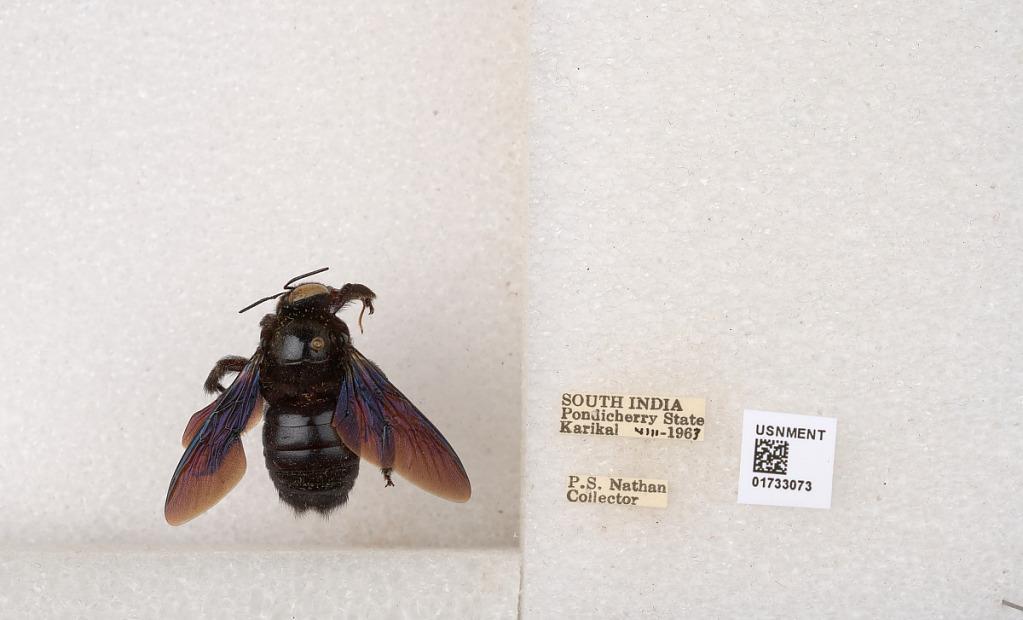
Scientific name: Xylocopa (Ctenoxylocopa) fenestrata (Fabricius)
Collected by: P. Nathan
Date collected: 1963-8-1
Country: India
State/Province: Puducherry
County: Karaikal
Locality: Karikal